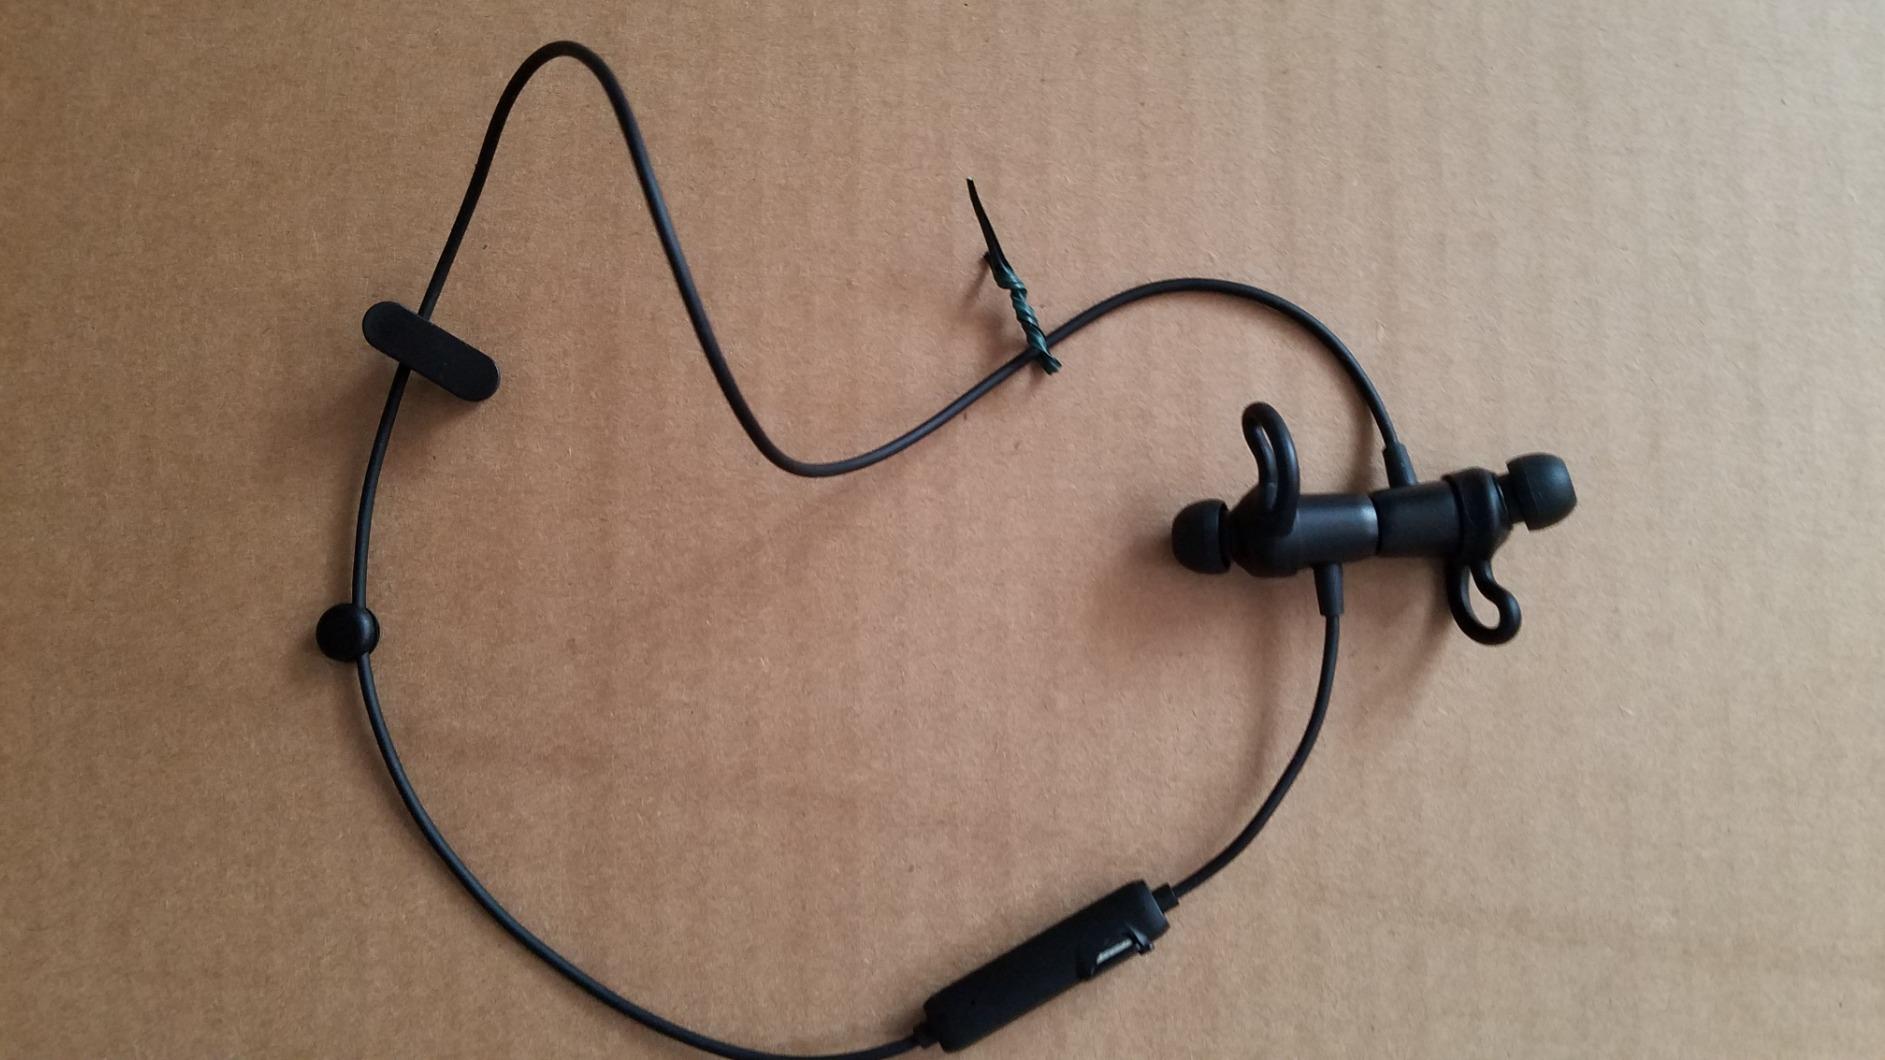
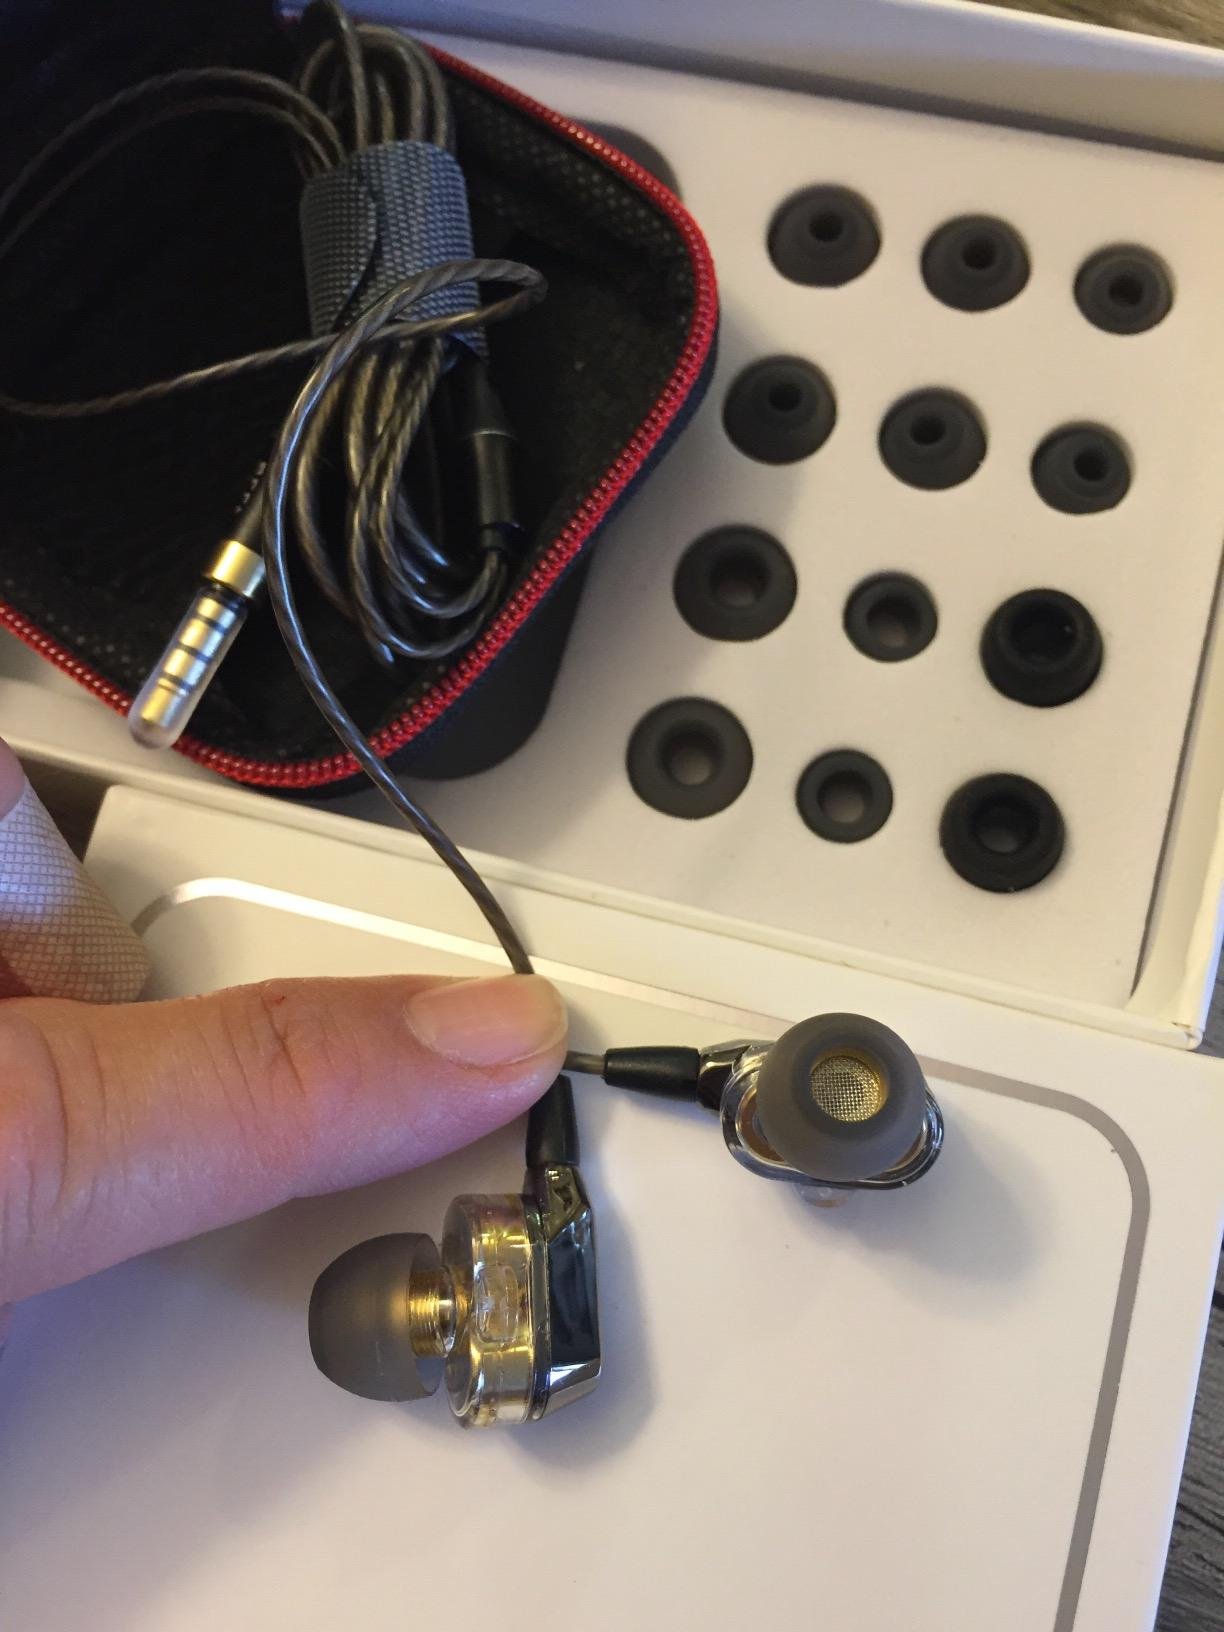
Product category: headphones
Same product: no